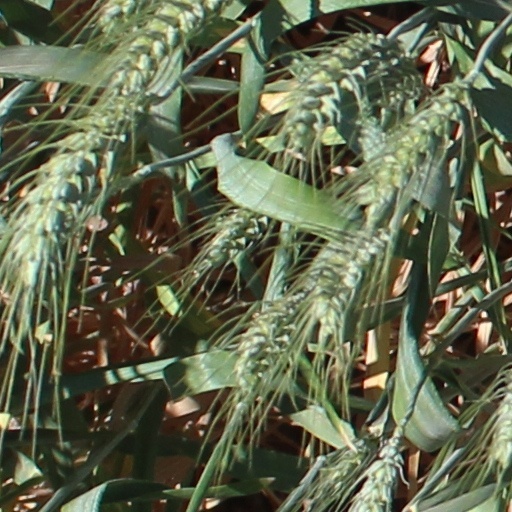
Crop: wheat